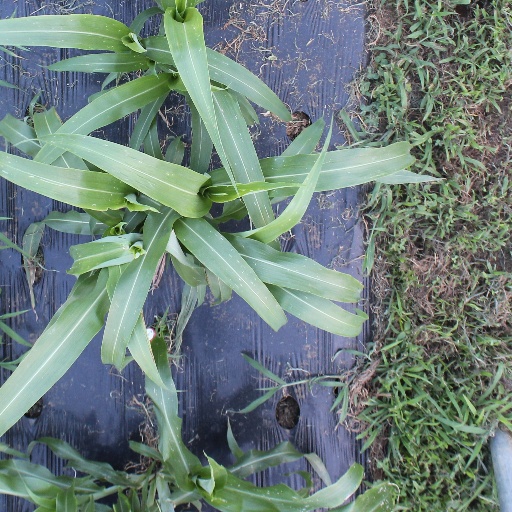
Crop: sorghum